Plasmodium RUF4 RNA

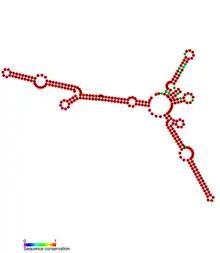
Predicted secondary structure of RUF4

RUF4 is a non-coding RNA (ncRNA) present within the plasmodium genome. Bioinformatic studies predicted that RUF4 was present within the plasmodium genome and the expression of this ncRNA was verified by Northern Blot. The location of this ncRNAs was subsequently mapped within the "P. falciparum" strain 3DF genome by primer extension. RUF4 is a novel RNA of unknown function but has shown to contain some structural similarity with the H/ACA box snoRNA but no known targets have been identified.